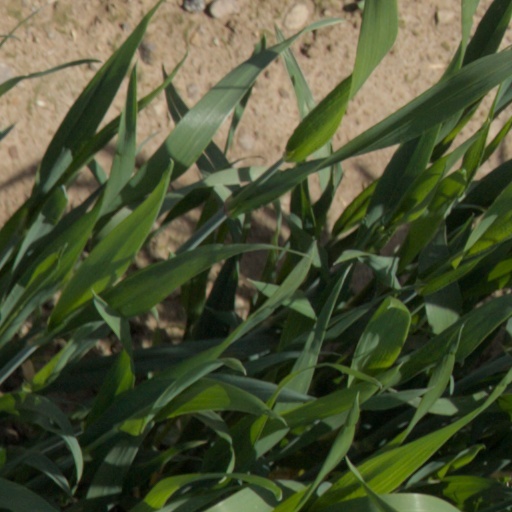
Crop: wheat